Warren Street tube station

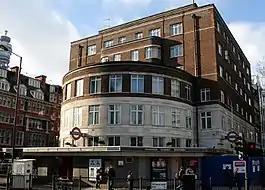
Station building

Warren Street is a London Underground station, located at the intersection of Tottenham Court Road and Euston Road in the northernmost part of Fitzrovia, and named after adjoining Warren Street. It is served by the Northern and Victoria lines. Even though it is relatively used less than a number of neighbouring stations, it provides an interchange between the two lines as well as access to the University College Hospital.